Made in Bangladesh (2019 film)

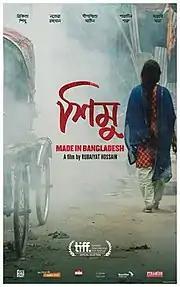
Made in Bangladesh / Shimu Bengali poster.

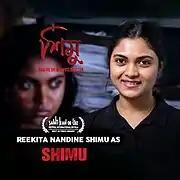
Rikita Nandini Shimu: Lobby card of Bangladesh release.

Had its world premiere at Toronto International Film Festival (TIFF), the artistic director of TIFF Cameron Bailey mentioned the main character of the film as "She is the Norma Rae we need now". Writing for Cinema Scope, Dana Reinoos described the film as "a vision of feminist solidarity in the face of overwhelming opposition" while Jordan Mintzer of The Hollywood Reporter called it "an earnest if sometimes schematic portrait of social rebellion' and wrote that it "definitely deserves wider attention."